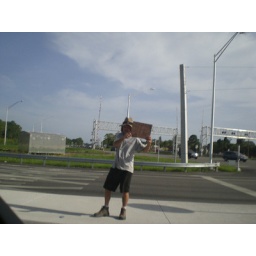
will stand in street with cardboard sign